Woodstock (Wilmington, Delaware)

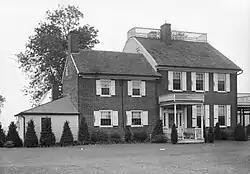
Woodstock, HABS Photo, September 1936

Woodstock, also known as Banning Park, is a historic home located at Wilmington, New Castle County, Delaware. The house was restored in 1929.